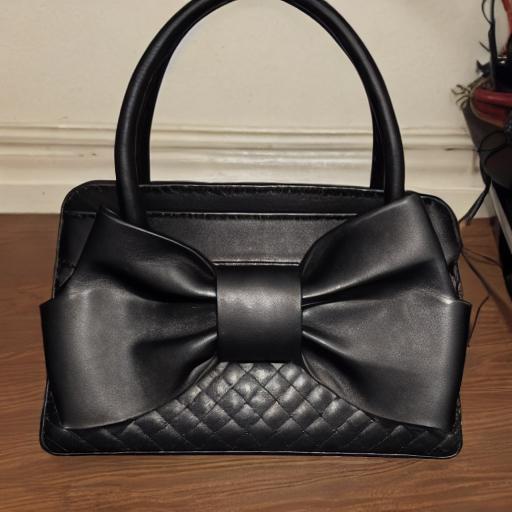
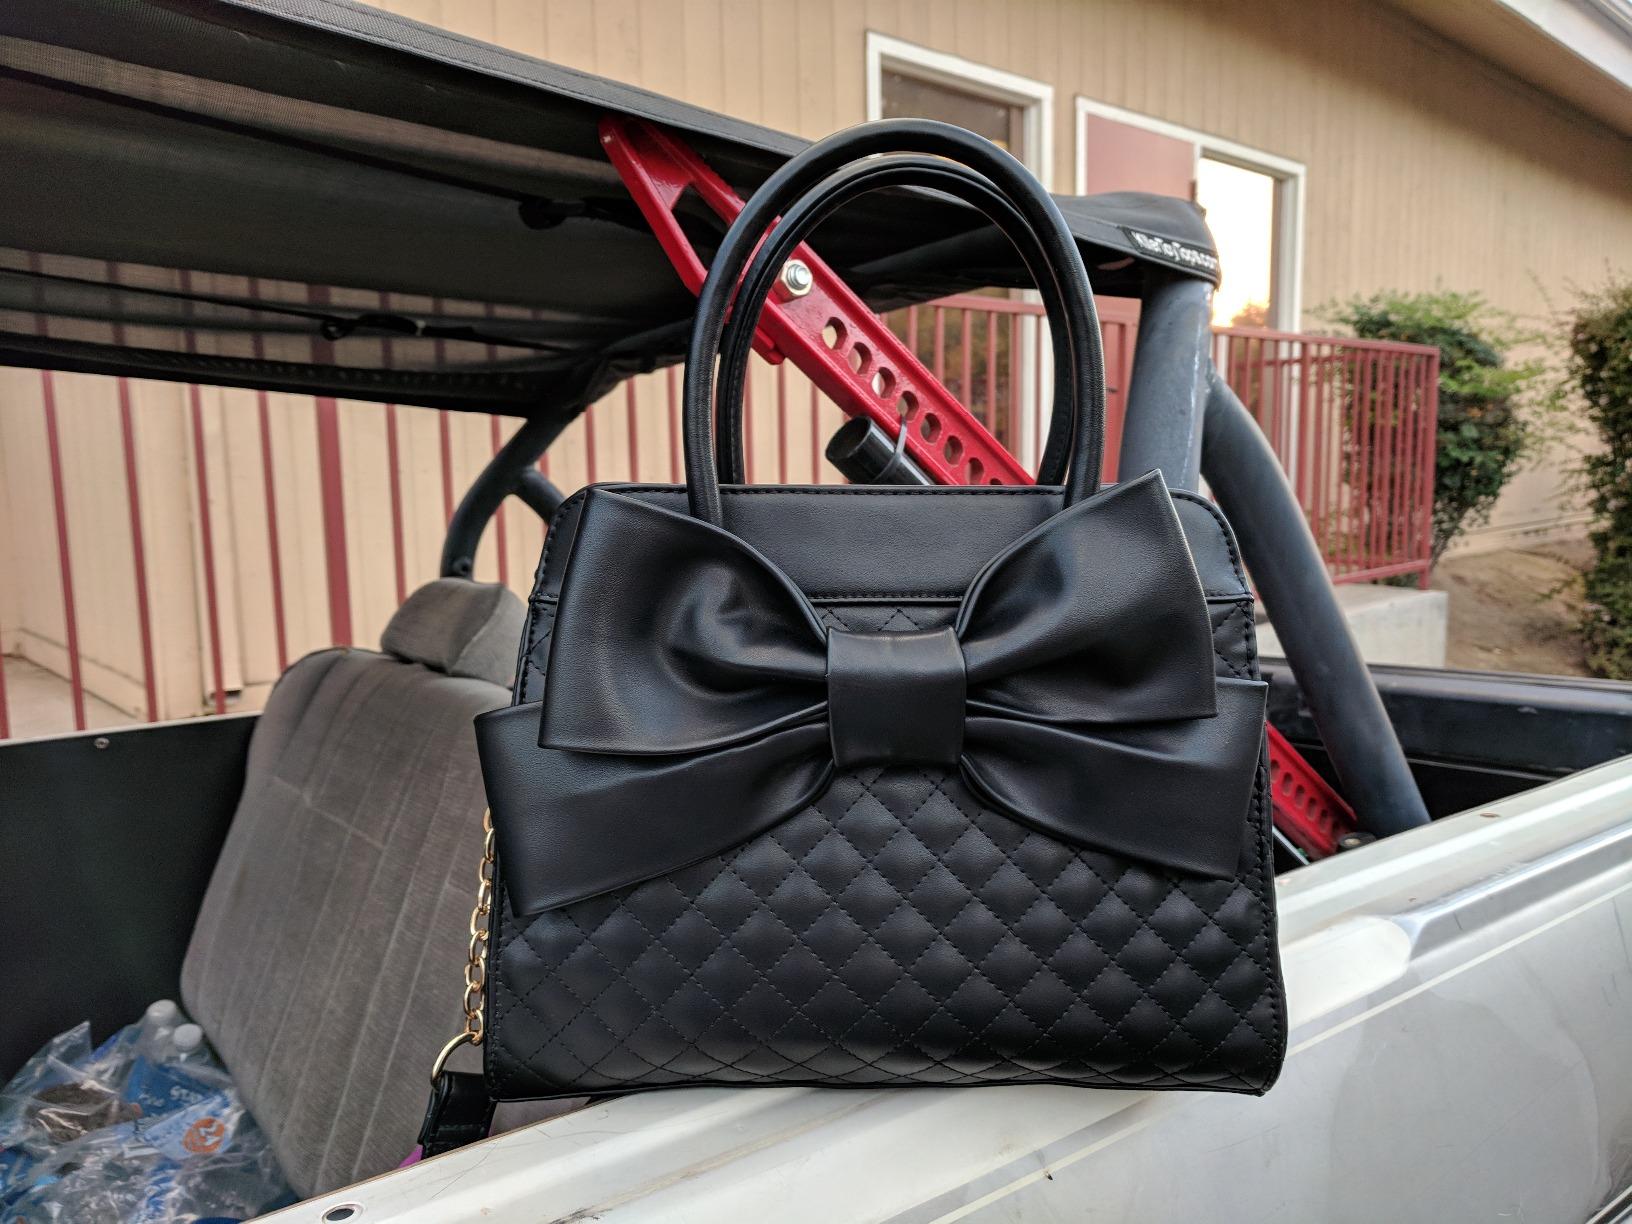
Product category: accessories_handbag
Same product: no